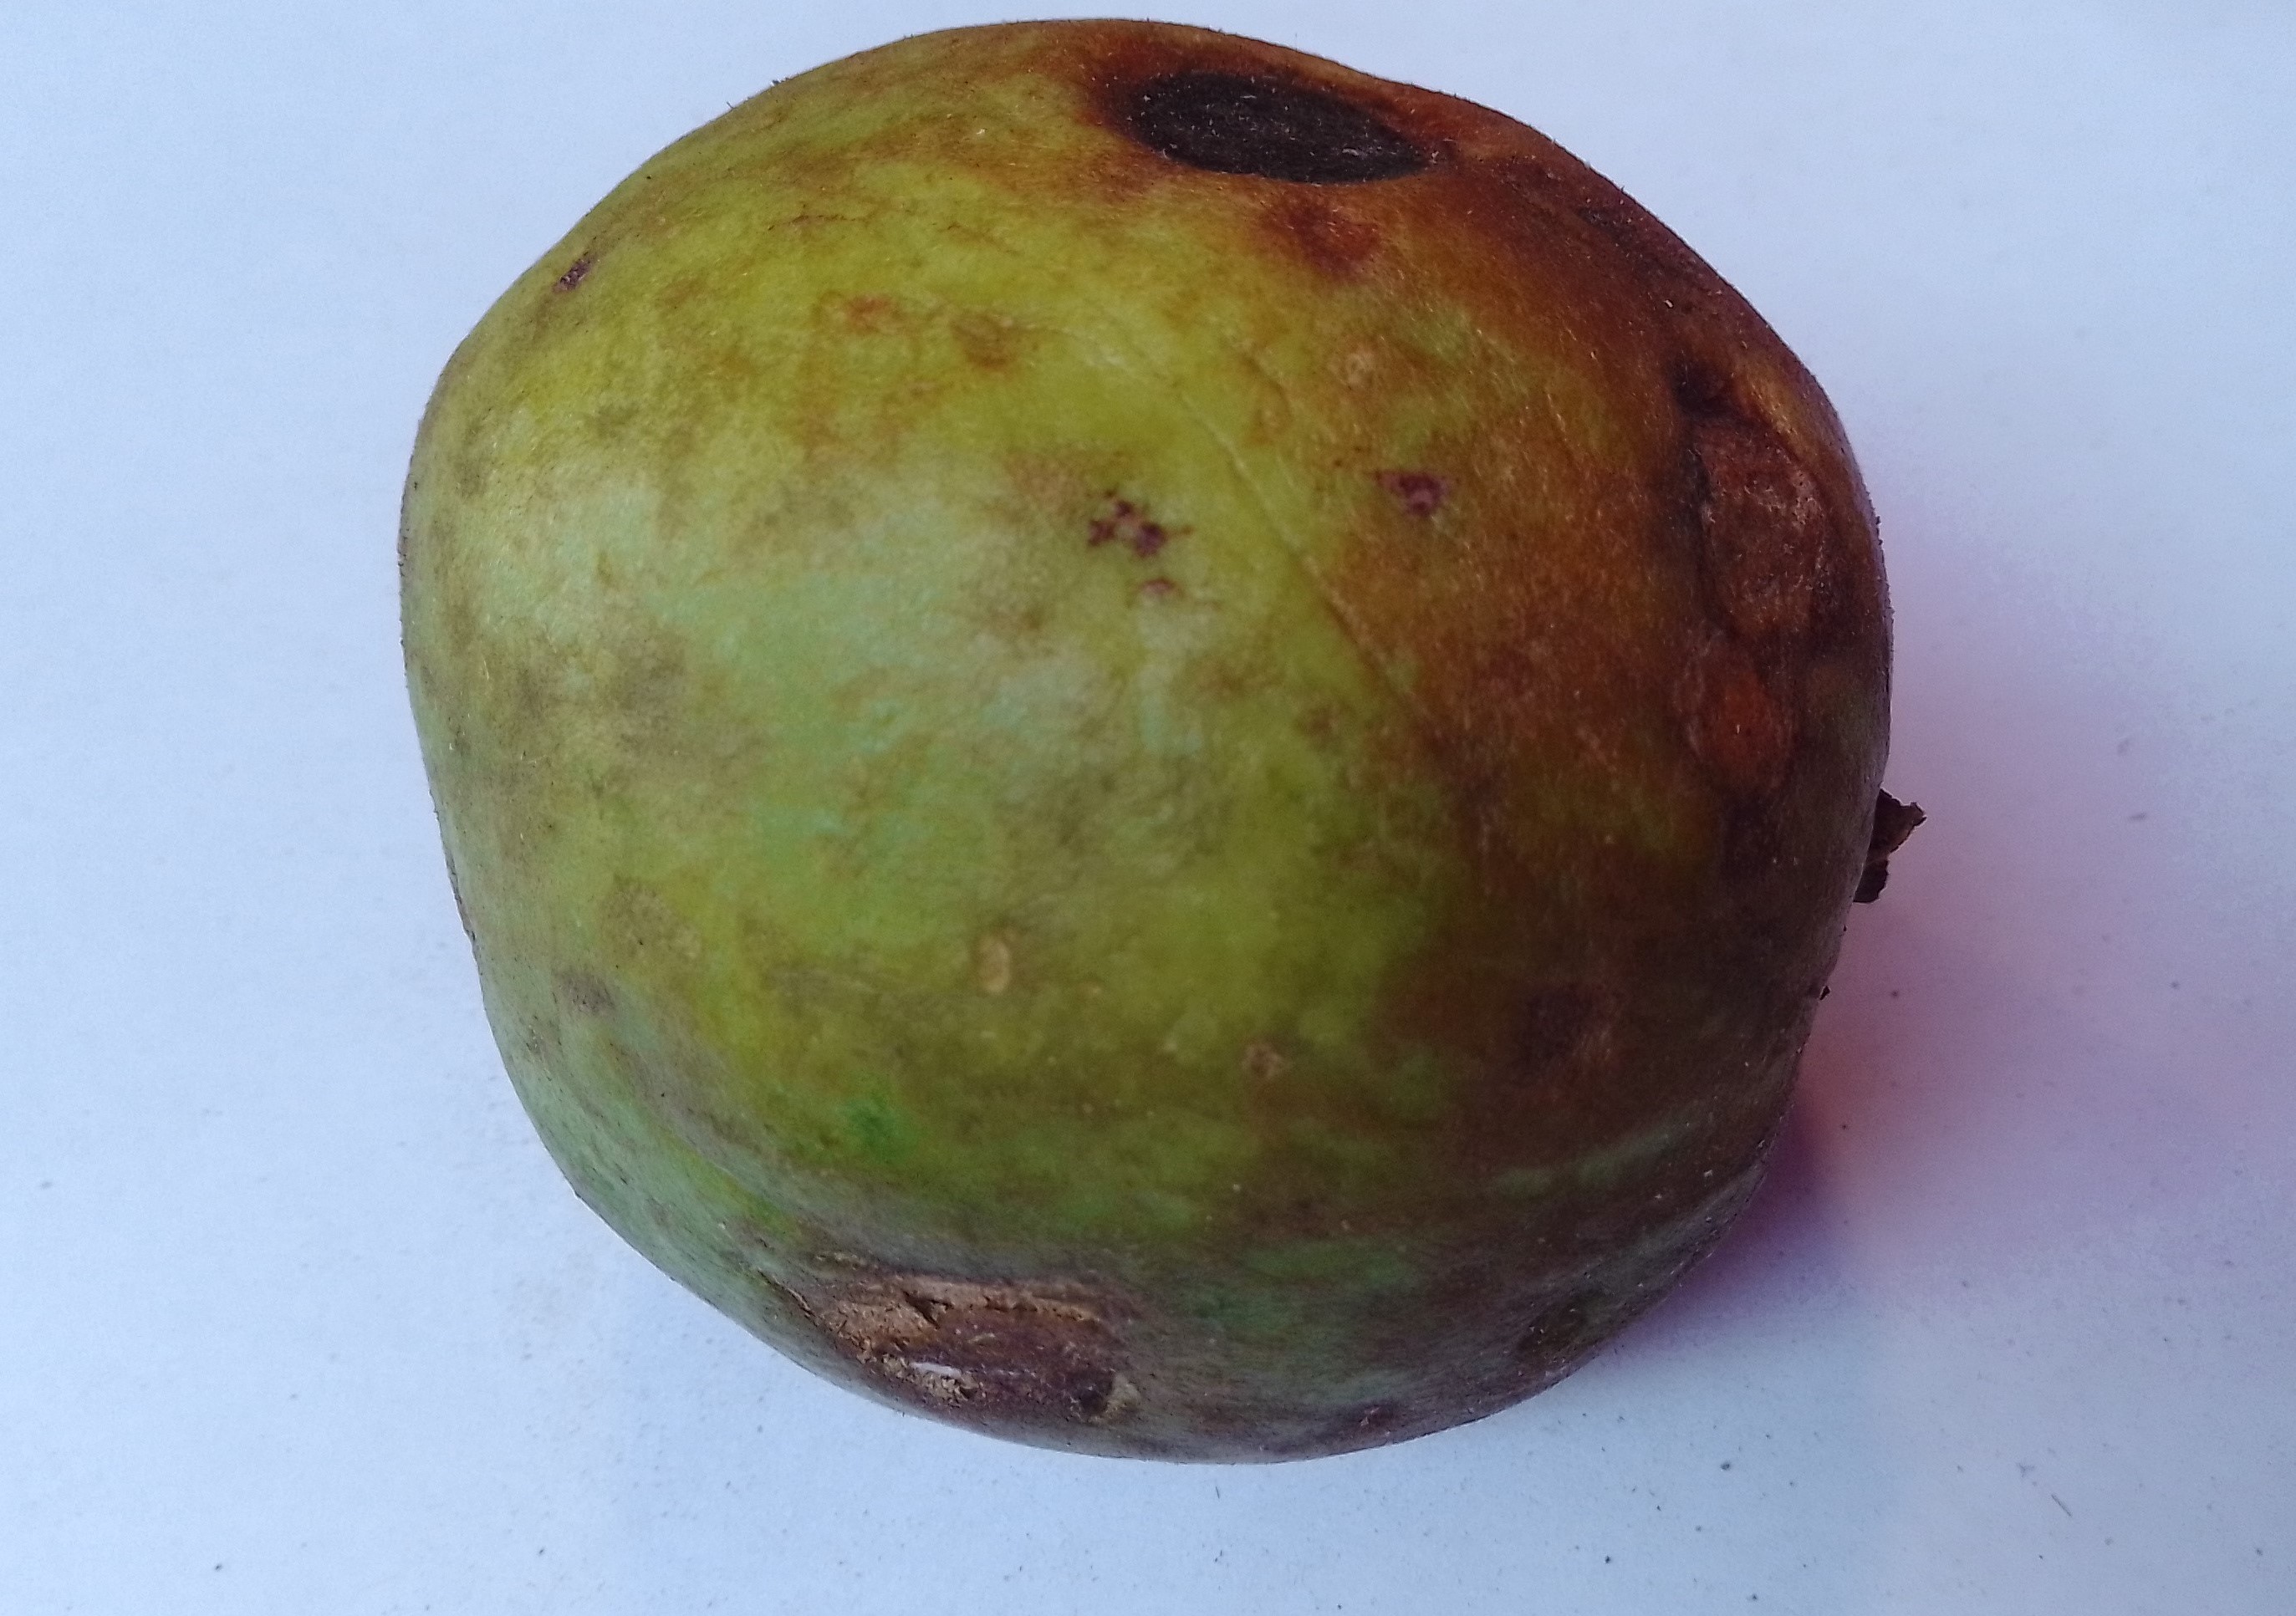
Fruit: guava
Condition: rotten